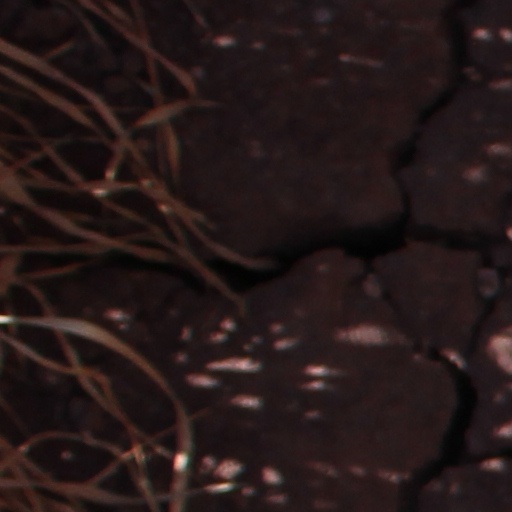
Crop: wheat